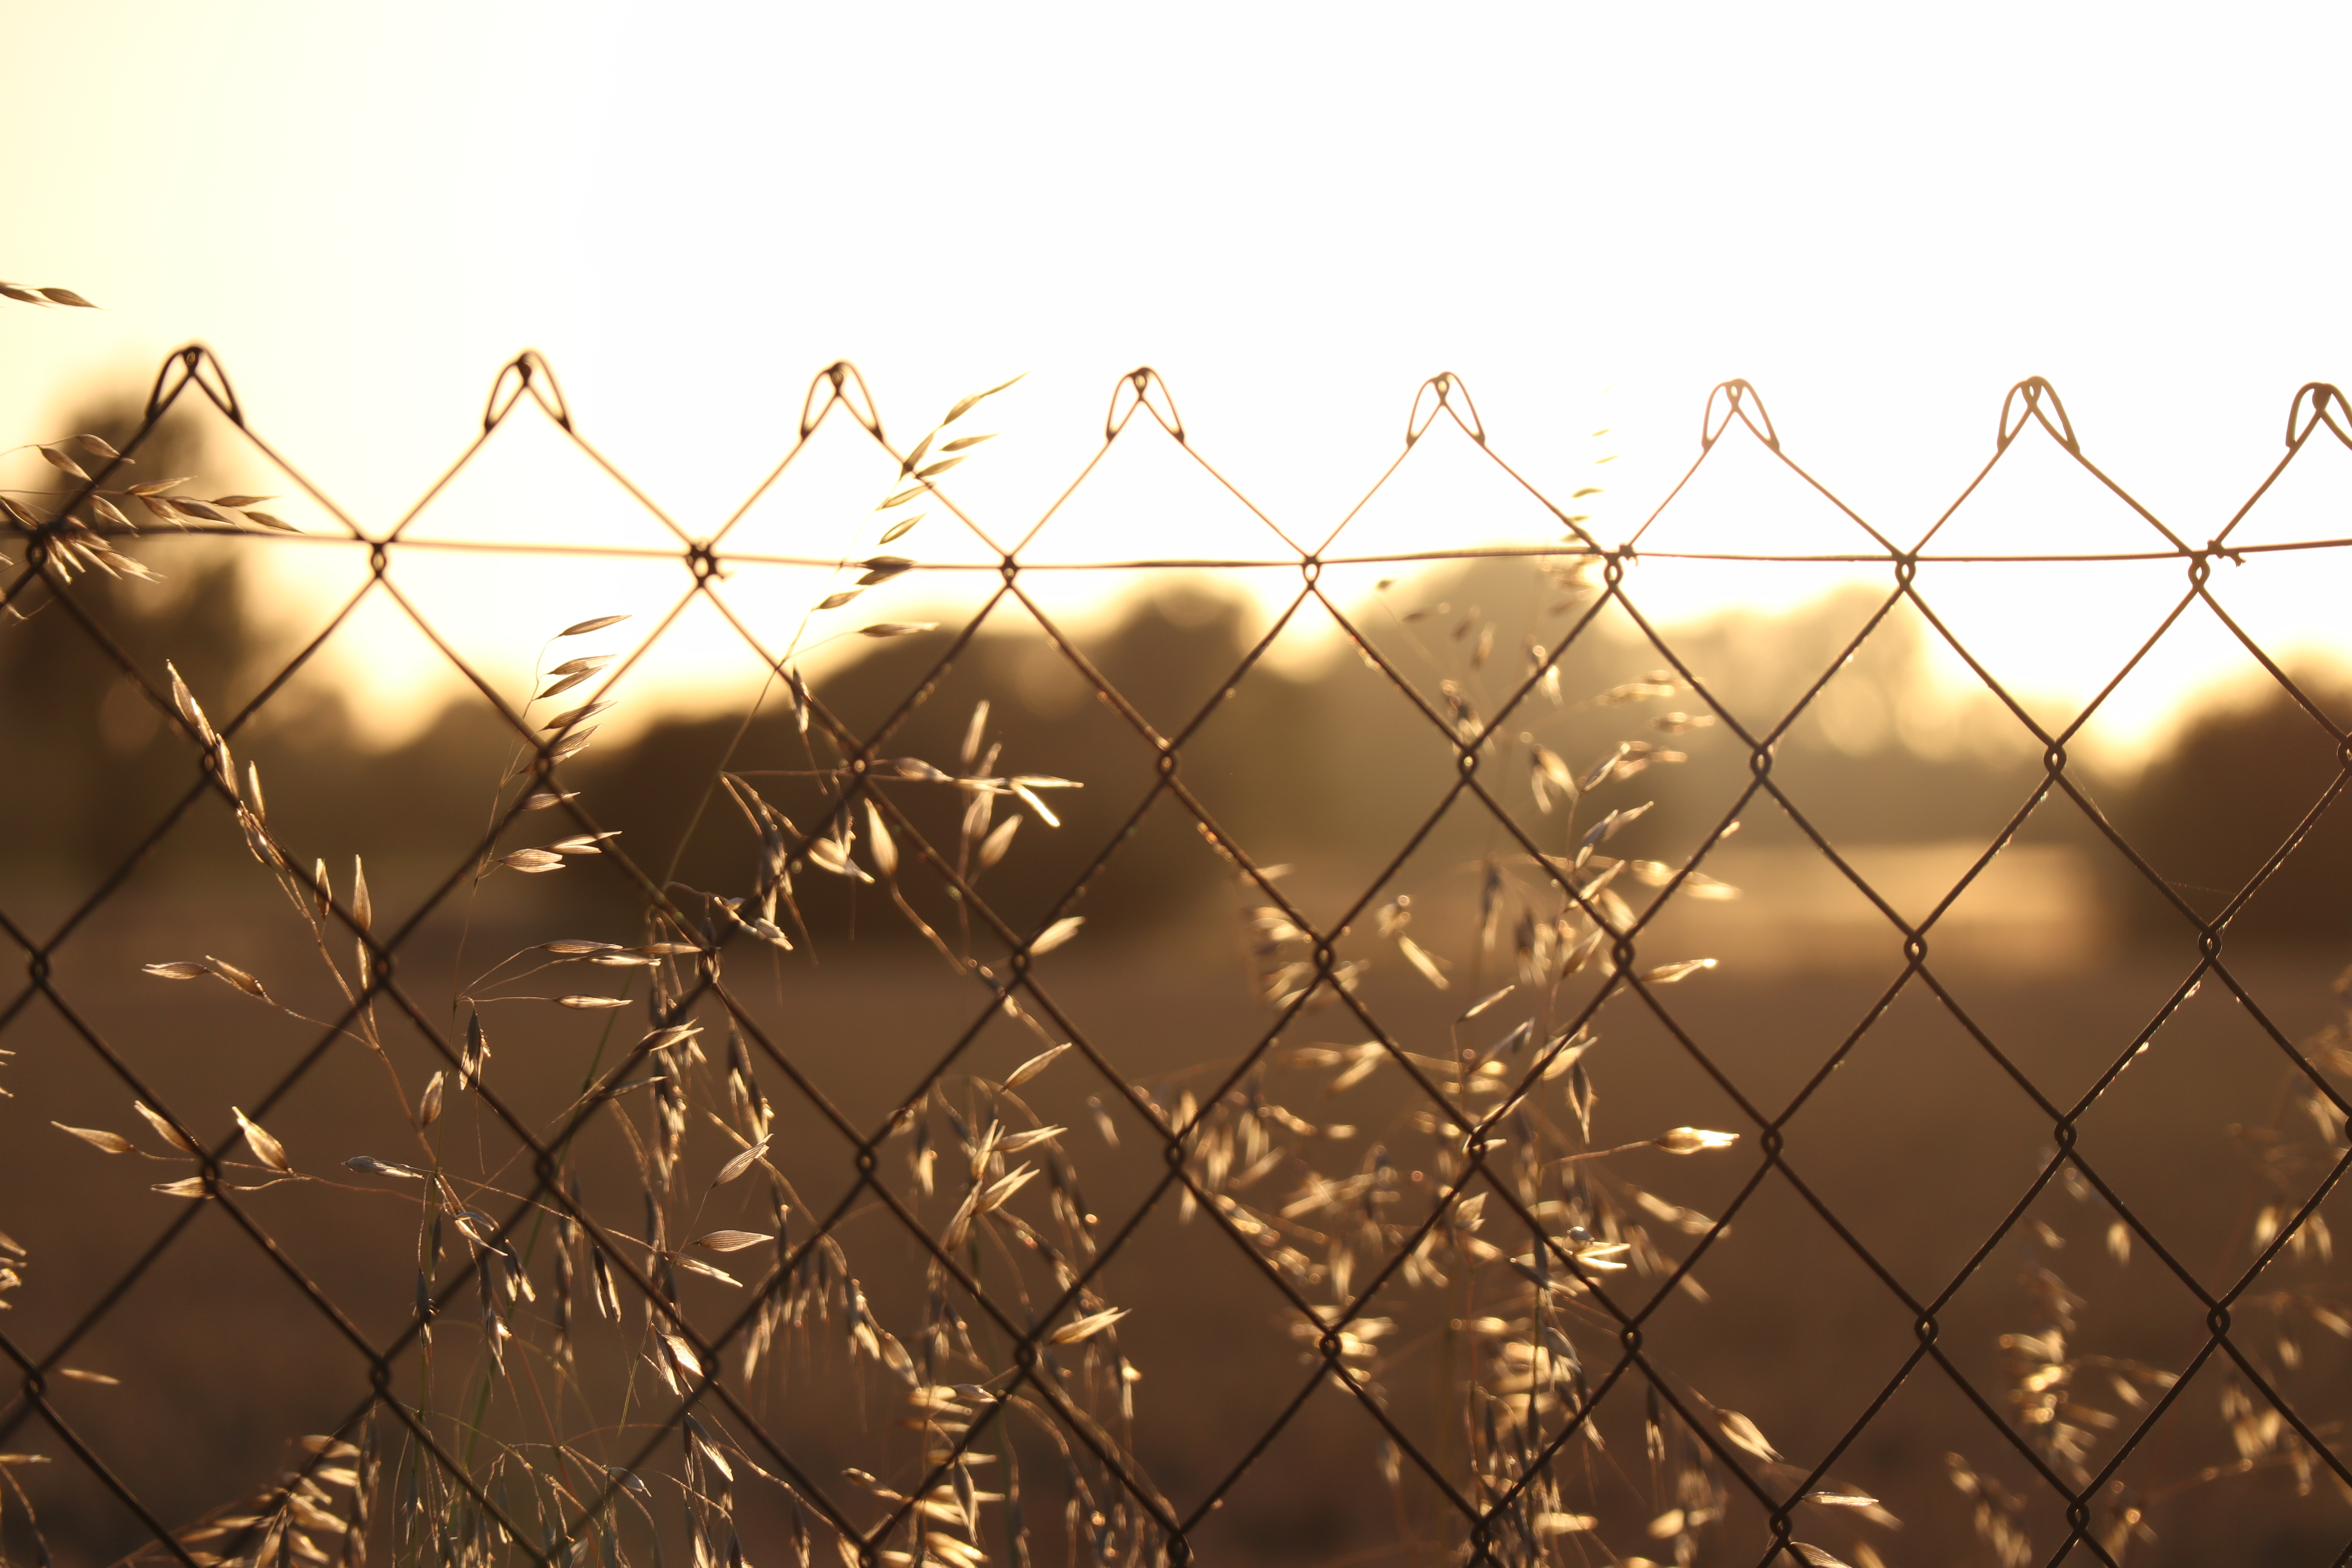
fence, sun, nature, champs, sky, sunlight, light, yellow, morning, atmospheric phenomenon, water, gold, astronomical object, sunset, line, metal, sunrise, wire fencing, evening, tree, photography, branch, lens flare, plant, chain link fencing, backlighting